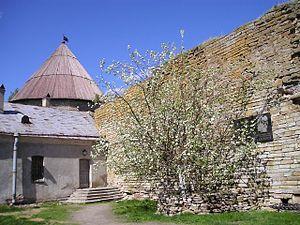
Alexandre Ilitch Oulianov, né le 1ᵉʳ avril 1866 à Nijni Novgorod et mort pendu le 8 mai 1887 à la forteresse de Chlisselbourg, était un anarchiste russe, l'un des meneurs du complot qui visait à répliquer celui des Pervomartovtsi. Il est le frère aîné de quatre ans de Lénine, leader de la révolution russe de 1917.